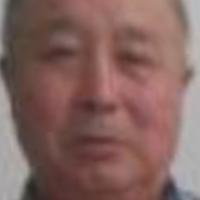
Age group: age 66-80